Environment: real
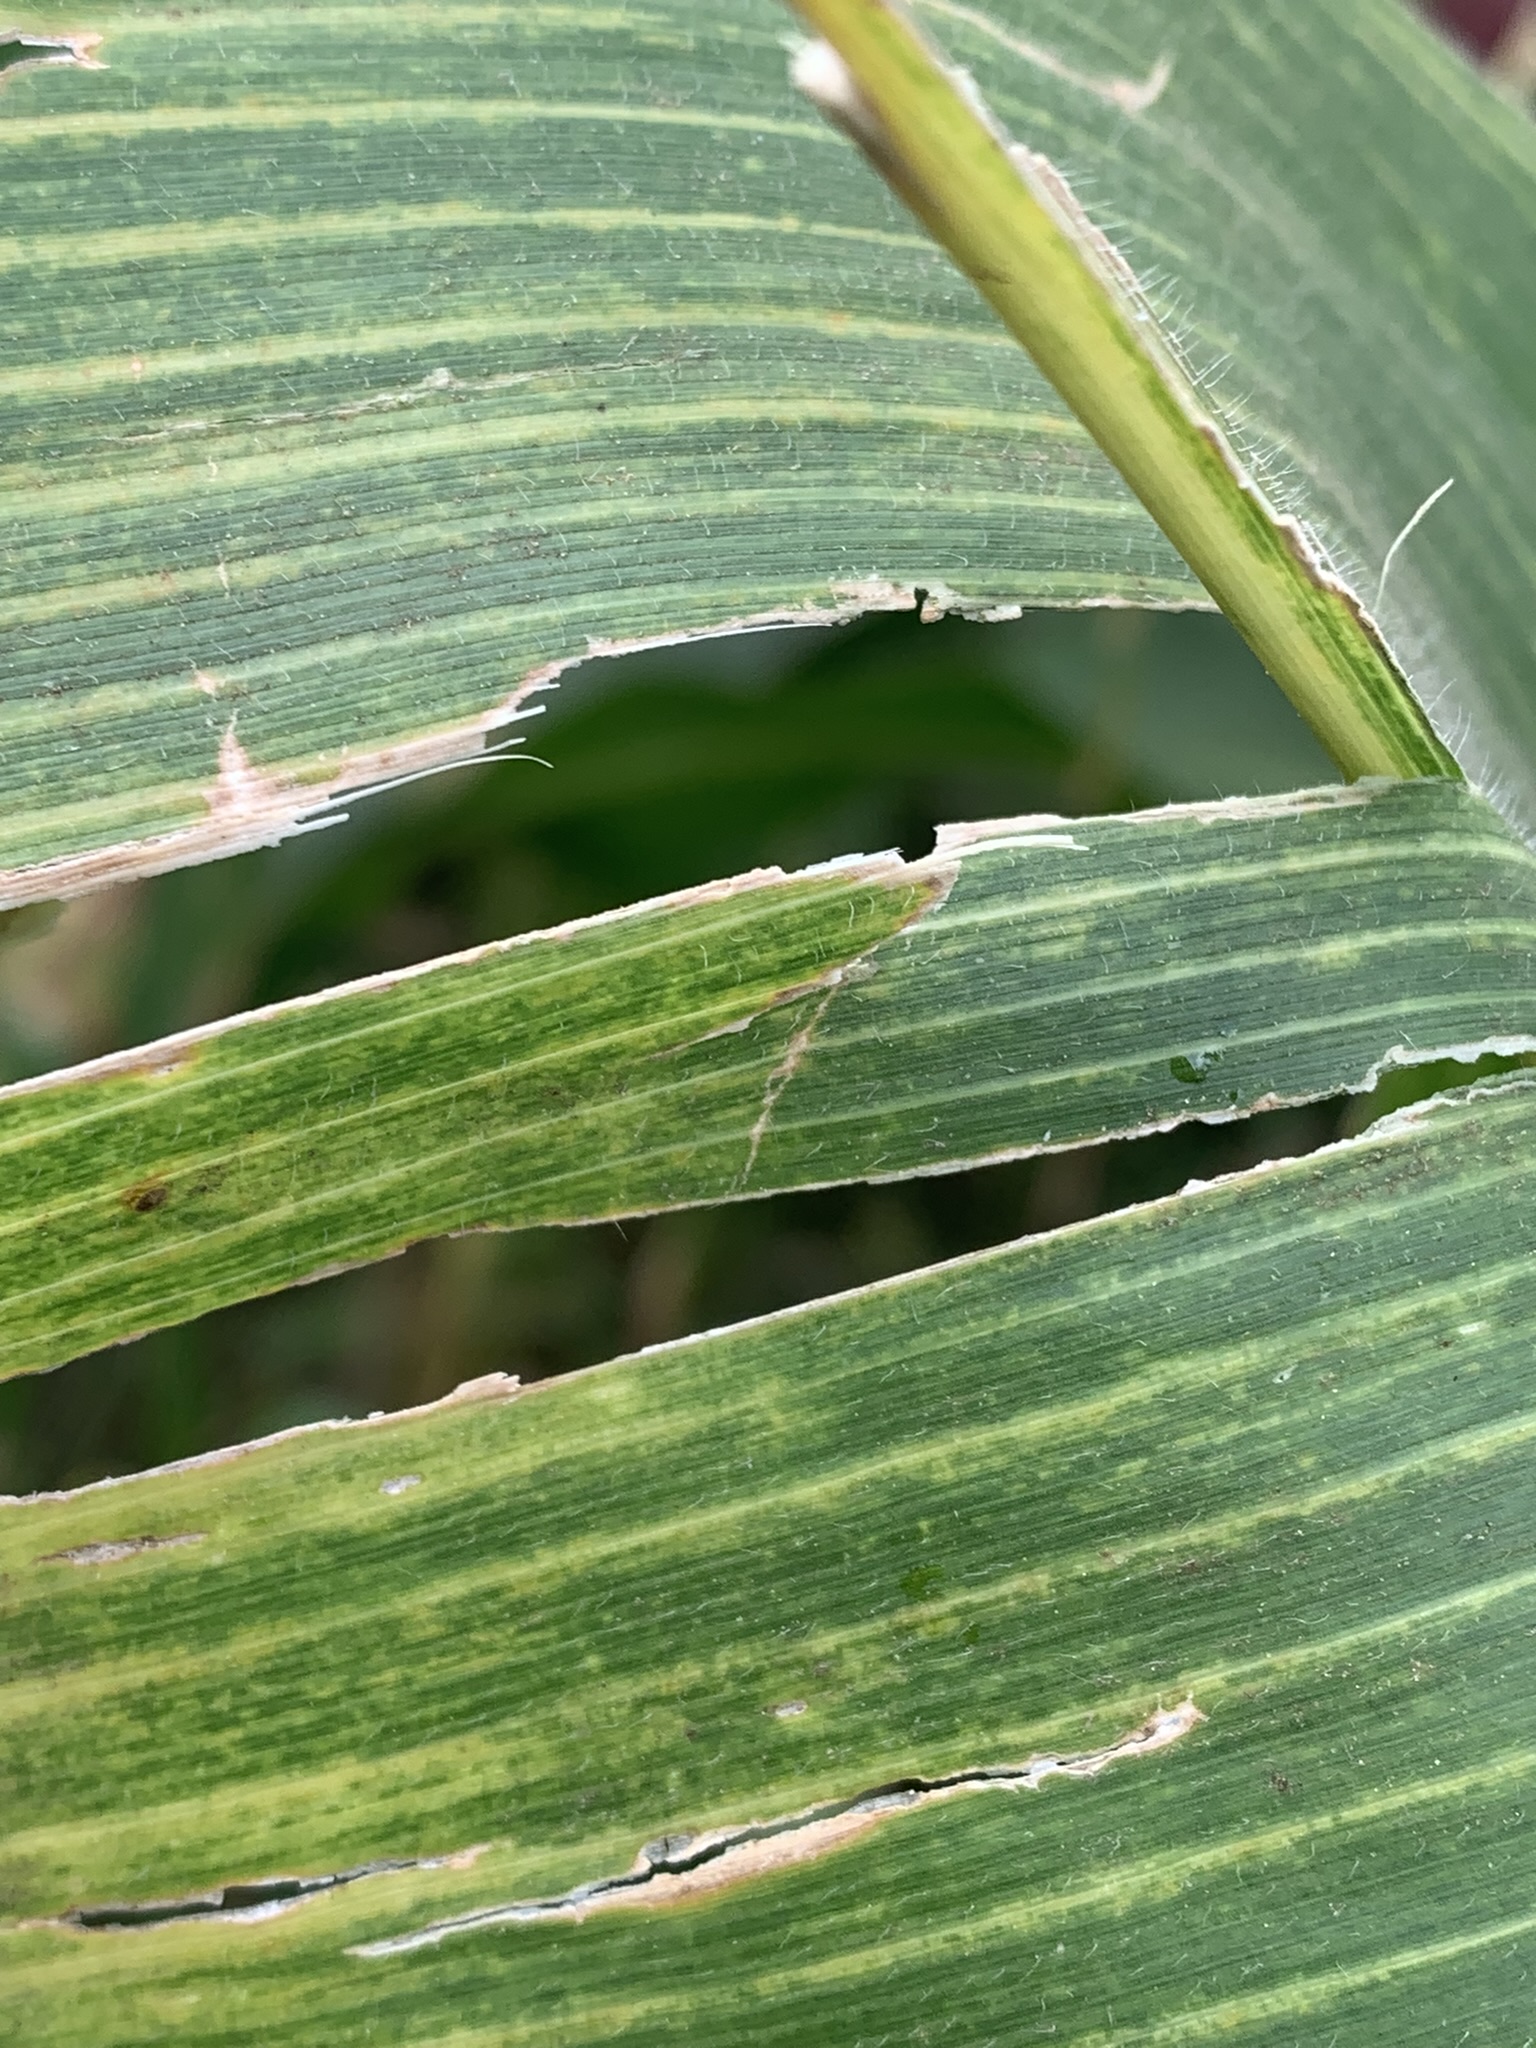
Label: lethal_necrosis